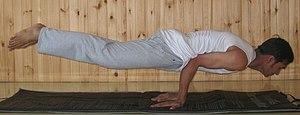
Liste des postures les plus communes du Haṭhayoga.
La planche est un exercice de gymnastique dans lequel le corps est maintenu parallèle au sol avec les mains comme seuls appuis. Ce mouvement, requérant une grande force et beaucoup d'équilibre, donne l'impression que le pratiquant flotte dans les airs.